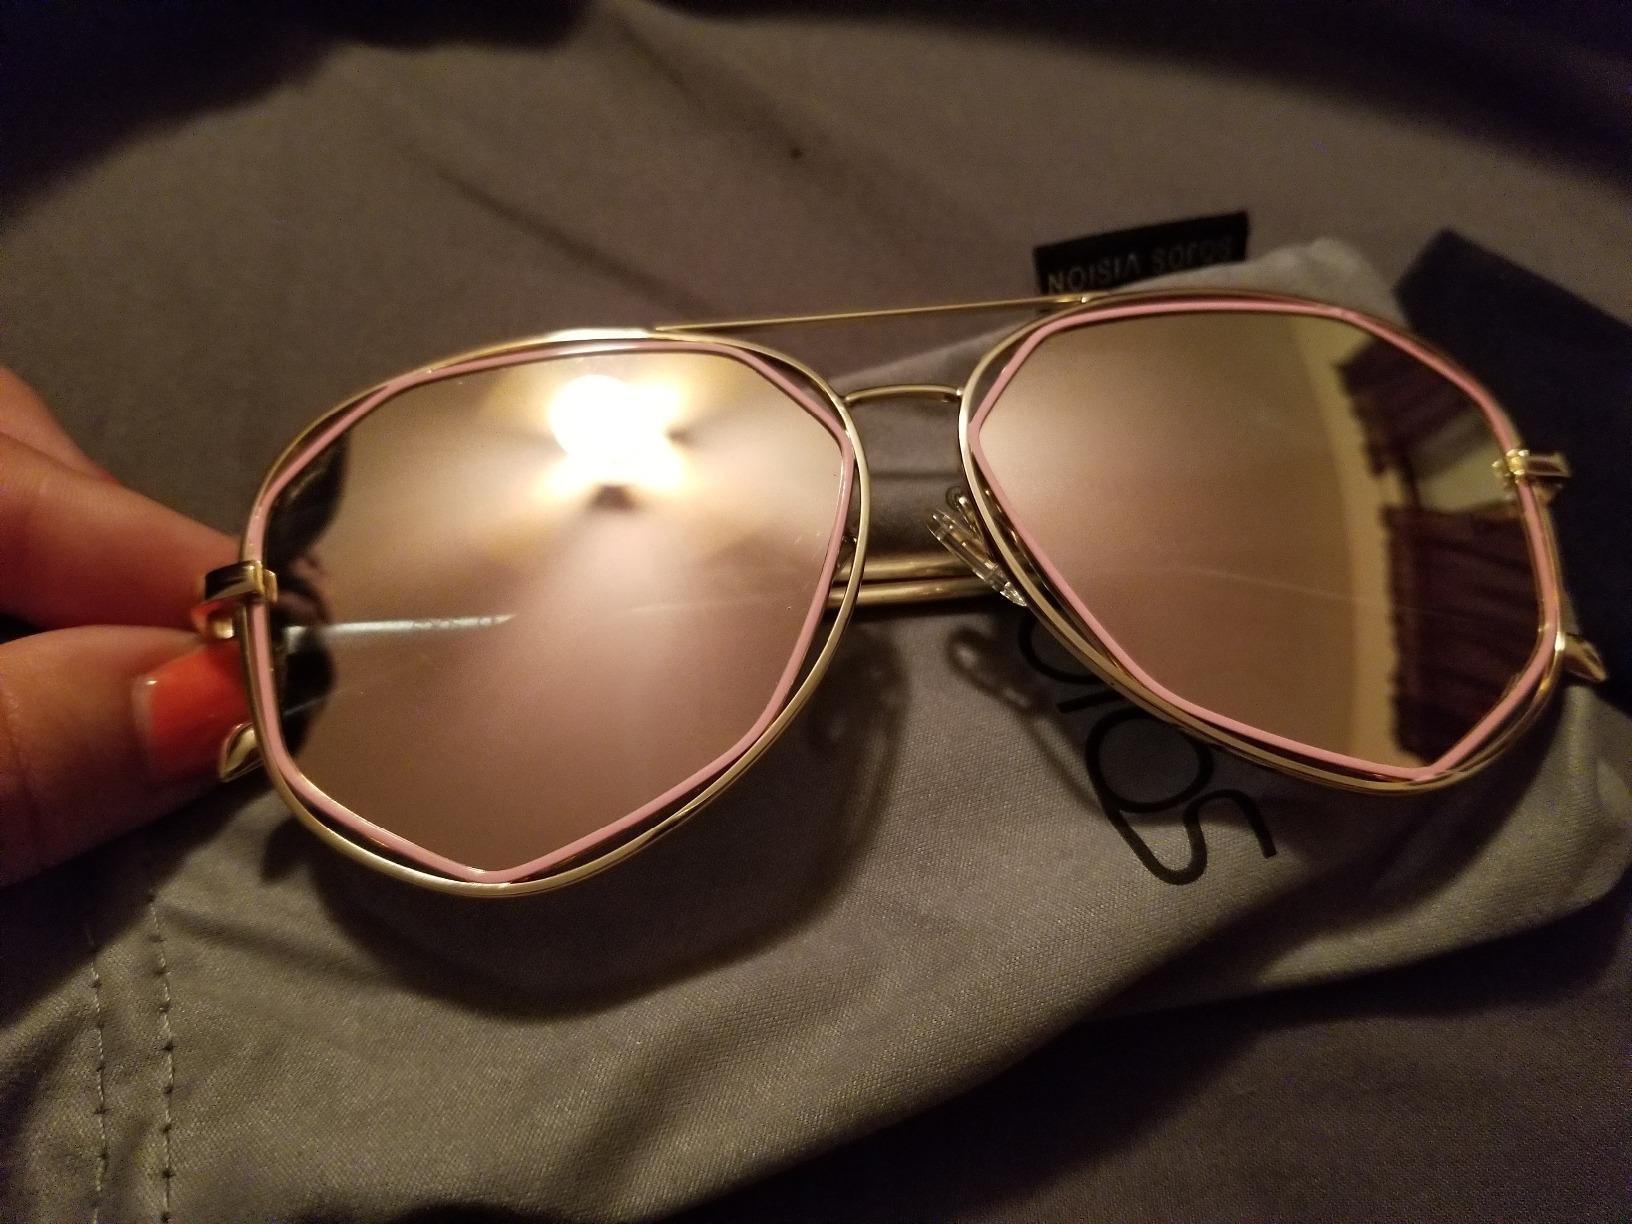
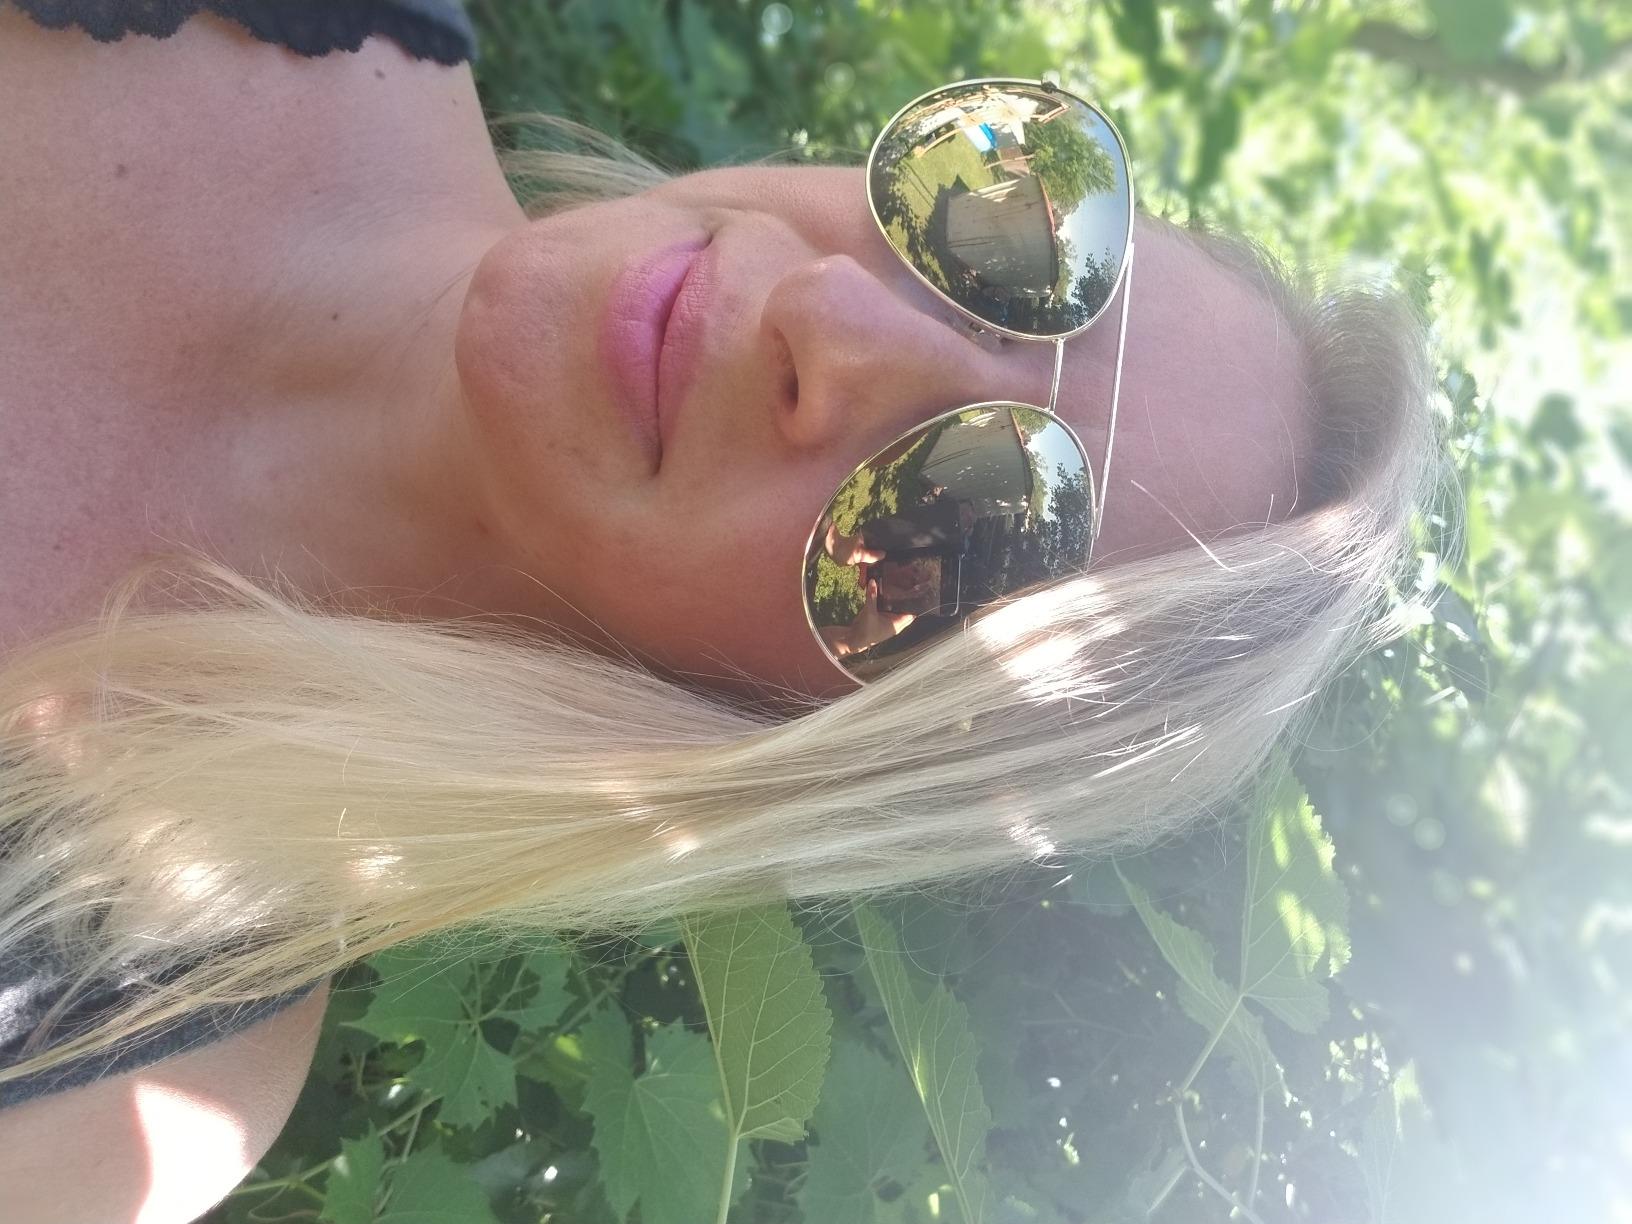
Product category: accessories_sunglasses
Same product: no